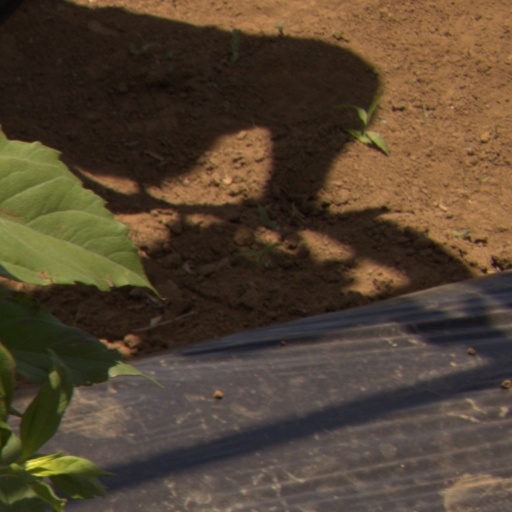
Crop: Jerusalem artichoke